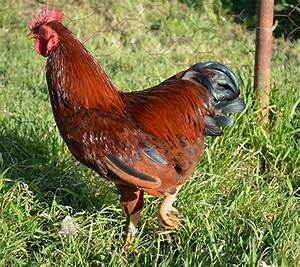
Label: chicken